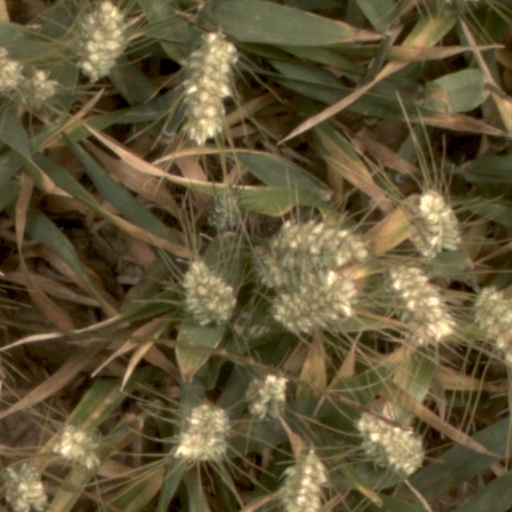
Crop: wheat